Anton Vlasov

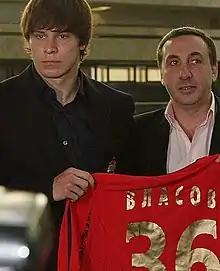

Anton Vasilyevich Vlasov (born 11 May 1989) is a Russian former football defender.